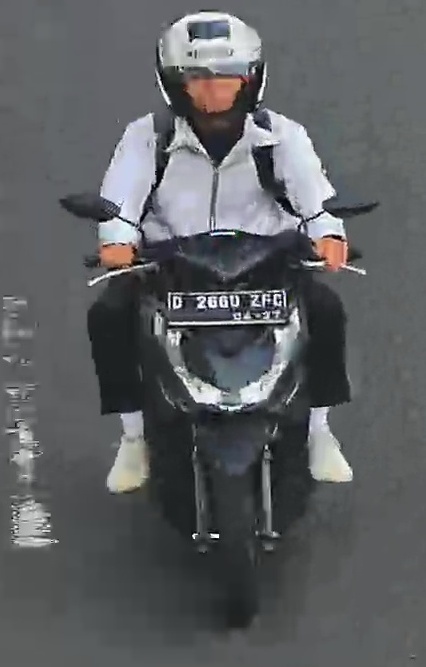
person-with-helmet: 1
person-without-helmet: 0